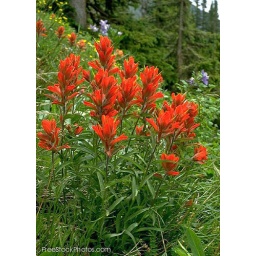
This is an image of red flowers in a field. Freestockphotos.com